Islamic World Academy of Sciences

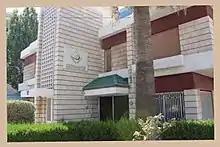
Islamic World Academy of Sciences IAS headquarter

Based in Amman, the capital of Jordan, the academy secretariat is the executive arm of the IAS and its primary function is to maintain the institutional establishment of the IAS and implement its plan of action within the guidelines set by the Council and General Assembly. The secretariat receives an annual maintenance grant and is provided with diplomatic immunities by the Jordanian government.